Saadi Toma Abbas

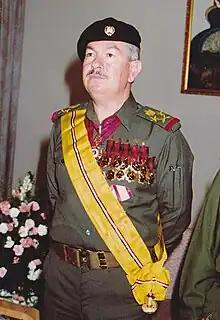

Saadi Toma Abbas (17 March 1939 – 23 June 2020) was a former Iraqi military and politician. He was born in 1939 and held various ministerial positions during the rule of Saddam Hussein.